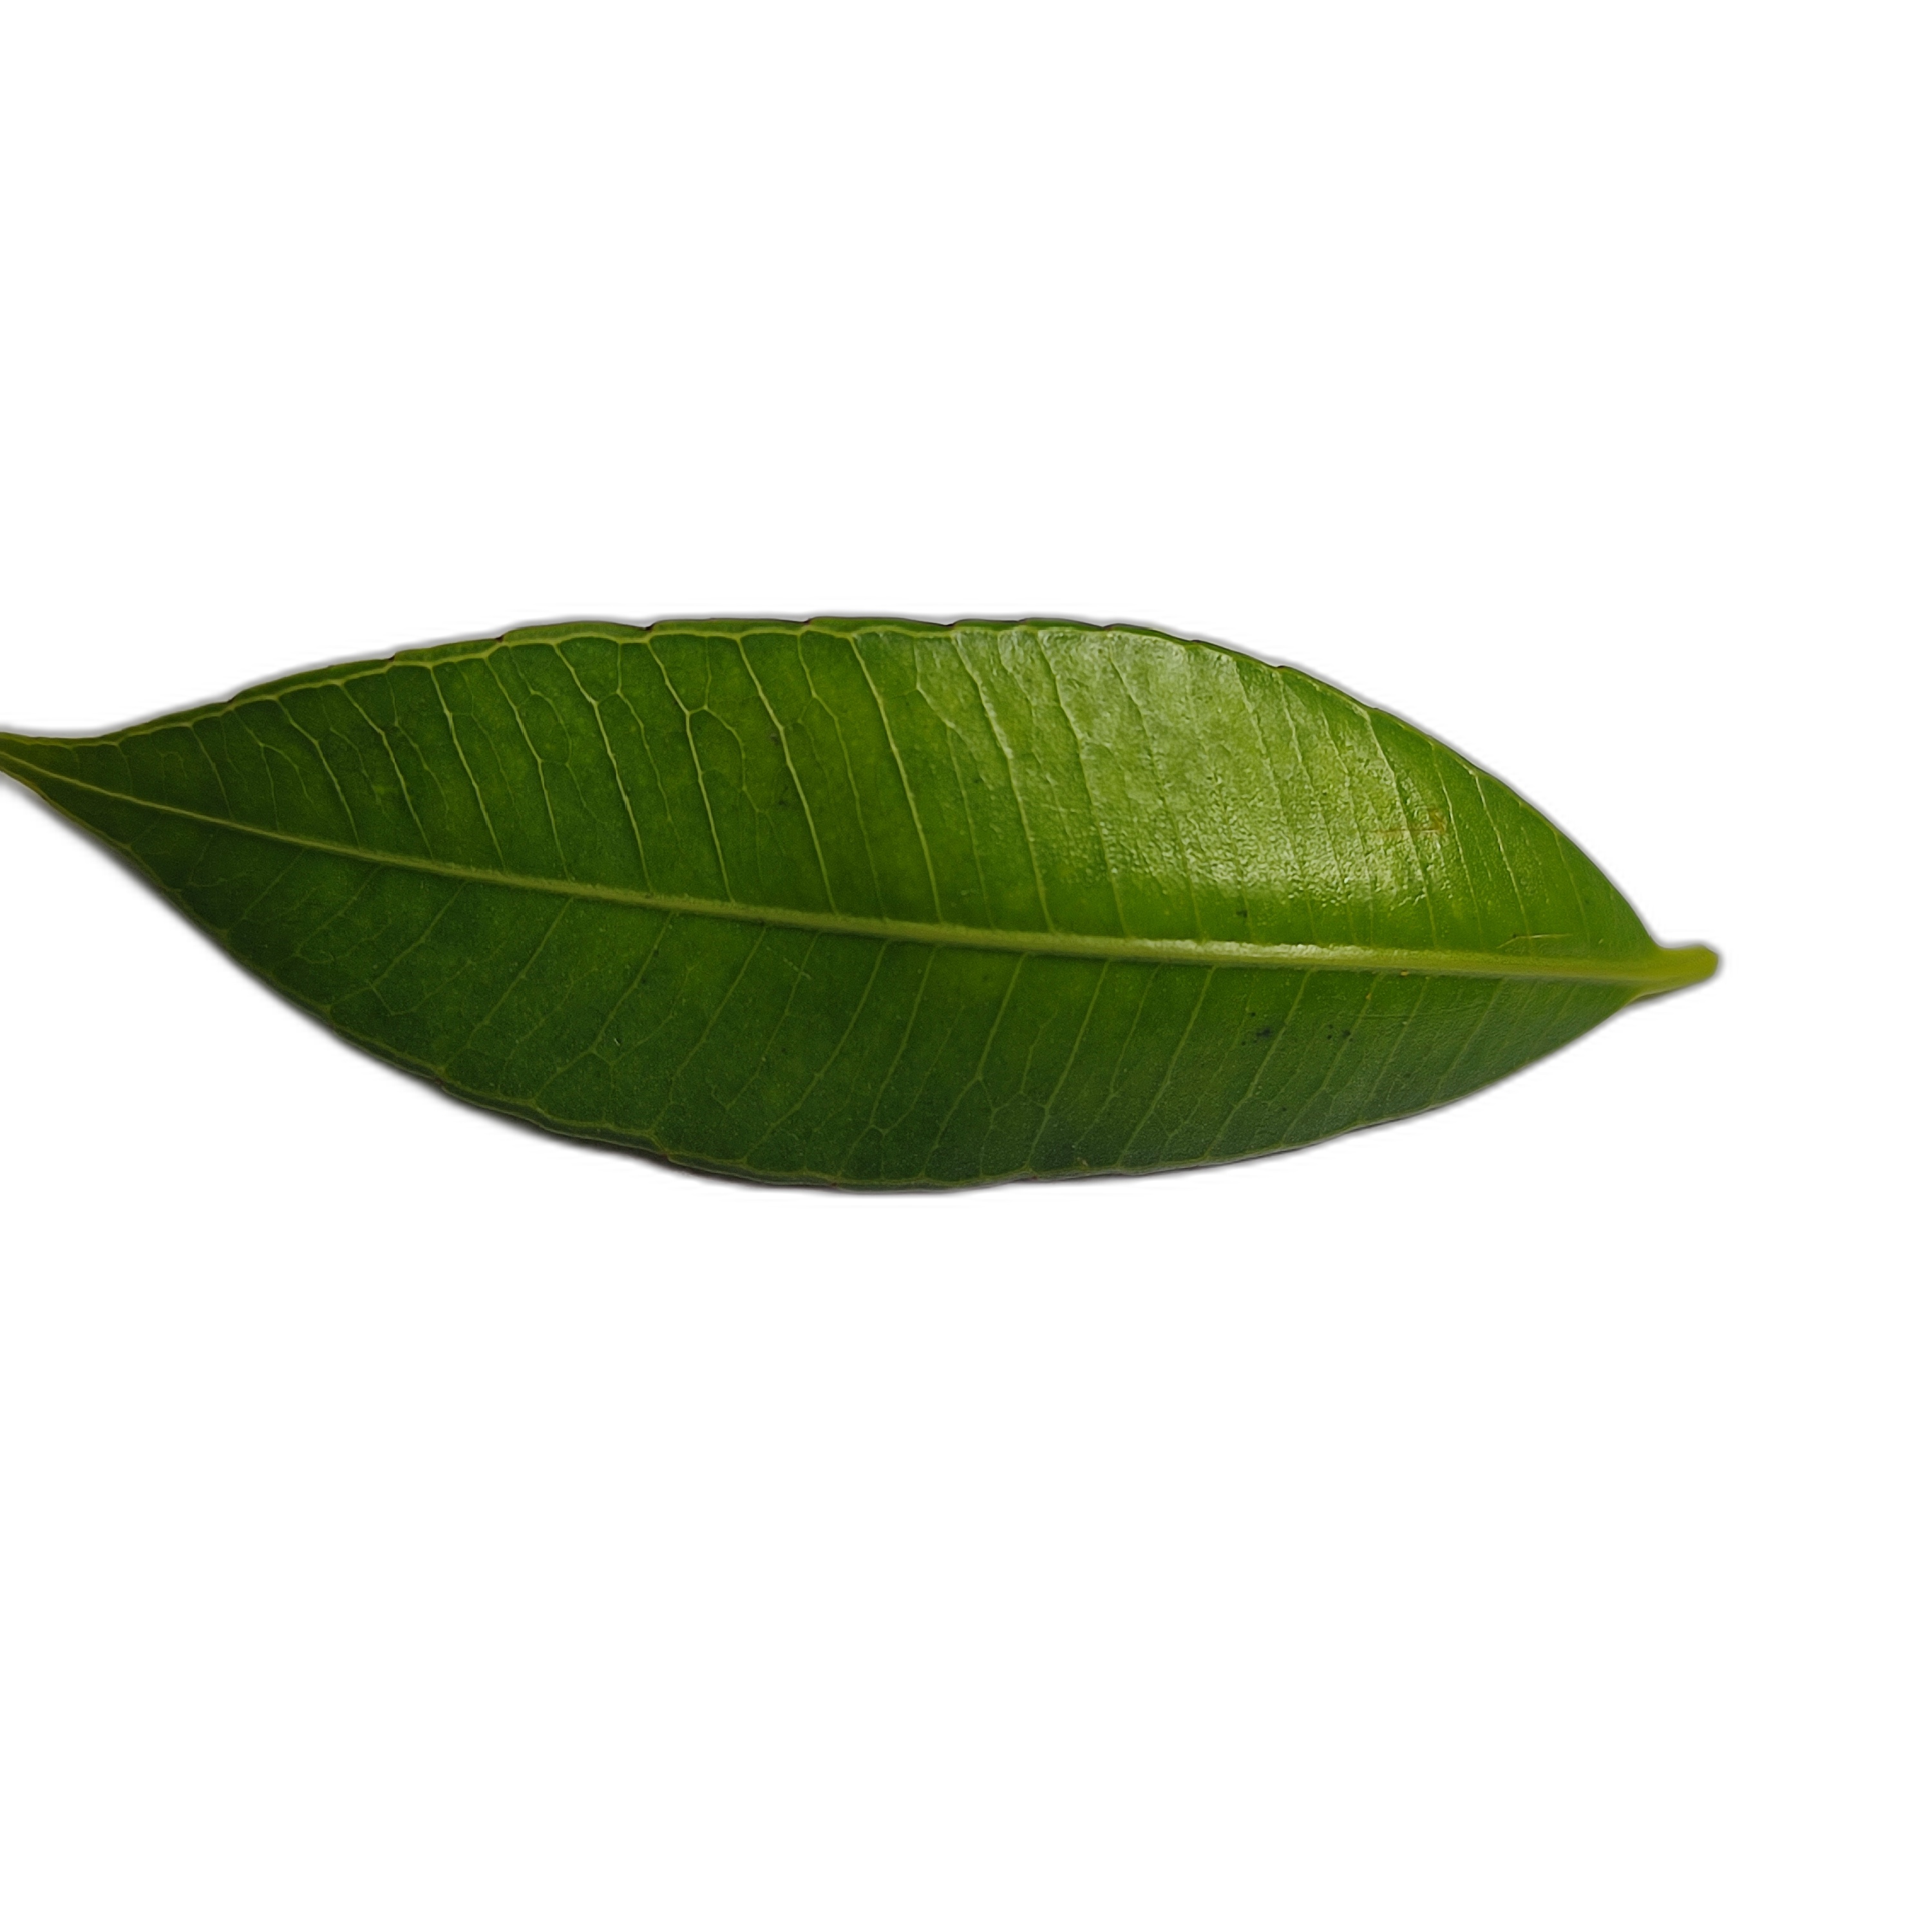
Label: healthy